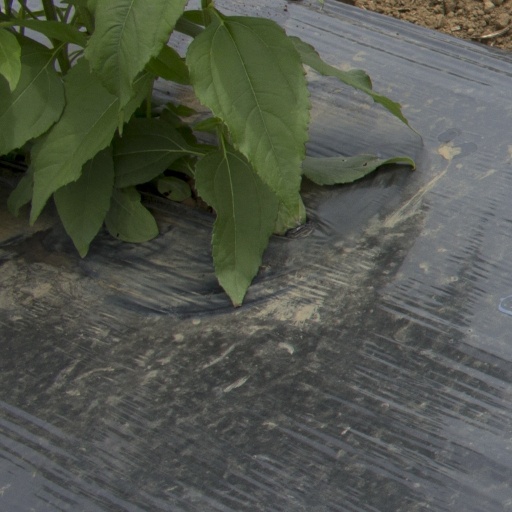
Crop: Jerusalem artichoke